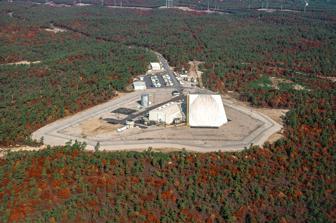
Building: Cape Cod Space Force Station
Country: United States of America
Year built: 1980
US Space Force station in Massachusetts Cape Cod Space Force Station Part of Joint Base Cape Cod Near Sagamore , Massachusetts in the United States Aerial view of Cape Cod Space Force Station during the mid-1980s Emblem of Space Base Delta 2 Cape Cod SFS Location in the United States Show map of Massachusetts Cape Cod SFS Cape Cod SFS (the United States) Show map of the United States Coordinates 41°45′12″N 70°32′19″W / 41.7532°N 70.5385°W / 41.7532; -70.5385 Type US Space Force Station Site information Owner Department of Defense Operator United States Space Force Controlled by Space Operations Command Condition Operational Radar type AN/FPS-123 PAVE PAWS (Phased Array Warning System) Site history Built 1976 ( 1976 ) –1980 In use 1980–present Garrison information Garrison Space Base Delta 2 Occupants 6th Space Warning Squadron Cape Cod Space Force Station is a United States Space Force station located in the northwest corner of Joint Base Cape Cod , United States, on Flatrock Hill in Bourne, Massachusetts . Cape Cod Space Force Station began construction in 1976 as Cape Cod Missile Early Warning Station and was renamed Cape Cod Air Force Station in 1982, before assuming its current name in 2021. Missile warning and space surveillance operations are conducted by Space Delta 4 's 6th Space Warning Squadron while base administration is the responsibility of Buckley Garrison . History On 27 August 1973, the United States Air Force directed the construction of two phased array missile warning radar systems, specifically to defend against the launch of submarine-launched ballistic missiles . On 23 May 1975 it was announced that the east coast site would be located at Otis Air Force Base at Cape Cod and the west coast site would be located at Beale Air Force Base . Construction on the Cape Cod Missile Warning Station began on 26 October 1976. On 1 October 1979, the 6th Missile Warning Squadron and 2165th Communications Squadron were established and the facility became operational on 4 April 1980 under Aerospace Defense Command 's 21st Air Division . On 1 December 1979, Aerospace Defense Command's missile warning and space surveillance radars were transferred to Strategic Air Command , with Cape Cod Missile Warning Station becoming part of the 45th Air Division . On 5 January 1982, Cape Cod Missile Warning Station's name was changed to Cape Cod Air Force Station and became part of Air Force Space Command 's 1st Space Wing on 1 May 1983. In 1986, the 2165th Communications Squadron was merged into the 6th Missile Warning Squadron. On 15 May 1992, the 6th Missile Warning Squadron was redesignated as the 6th Space Warning Squadron and reassigned to the 21st Space Wing 's 21st Operations Group . On 20 December 2019, the 6th Space Warning Squadron became part of the United States Space Force and on 24 July 2020, the 6th Space Warning Squadron became part of Space Delta 4 and Buckley Garrison became responsible for installation support. On 11 June 2021, Cape Cod Air Force Station was renamed Cape Cod Space Force Station . Units 6th Space Warning Squadron The 6th Space Warning Squadron is responsible for operating the AN/FPS-132 Upgraded Early Warning Radar and is part of Space Delta 4 . The 6th Space Warning Squadron has been the host unit at Cape Cod Space Force Station since 1979. In addition to Space Force guardians, there are a number of Royal Canadian Air Force airmen and airwomen assigned to the squadron. The primary mission of the squadron is to guard the United States and Canadian east coast against sea-launched and intercontinental ballistic missile attacks, which is then routed to the Missile Defense Agency and United States Space Command 's Missile Warning Center for missile defense operations. The squadron's secondary mission is tracking low-earth-orbiting objects, such as the International Space Station , which is reported to the 18th Space Control Squadron . Base assignment and major units Name Military service Assigned command Higher headquarters/ garrison Major units Cape Cod Missile Warning Station (1 October 1979–5 January 1982) United States Air Force Aerospace Defense Command (1 October 1979–1 December 1979) Strategic Air Command (1 December 1979–1 May 1983) 21st Air Division (1 October 1979–1 December 1979) 45th Air Division (1 December 1979–1 May 1983) 6th Space Warning Squadron Cape Cod Air Force Station (5 January 1982–11 June 2021) Air Force Space Command 1st Space Wing (1 May 1983–15 May 1992) 21st Space Wing (15 May 1992–24 July 2020) Cape Cod Space Force Station (11 June 2021–present) United States Space Force Space Operations Command Space Base Delta 2 6th Space Warning Squadron Gallery Lt. Gen. Nina Armagno , Rep. Bill Keating , Lt. Col. Timothy “Skip” Sheehan, and other dignitaries including Walter Taylor and Greg Moore attend the installation's redesignation as a Space Force Station. Member of Air Force Security Forces standing watch in front of the PAVE PAWS installation at Cape Cod SFS, 2021 The entrance to the station while designated an Air Force Station Radar screen for the PAVE PAWS at Cape Cod AFS, 1986 Computer room for PAVE PAWS at Cape Cod AFS, 1986. Note the four large hard disk units in the foreground. See also List of military installations in Massachusetts List of United States Space Force installations References This article incorporates public domain material from websites or documents of the National Aeronautics and Space Administration .